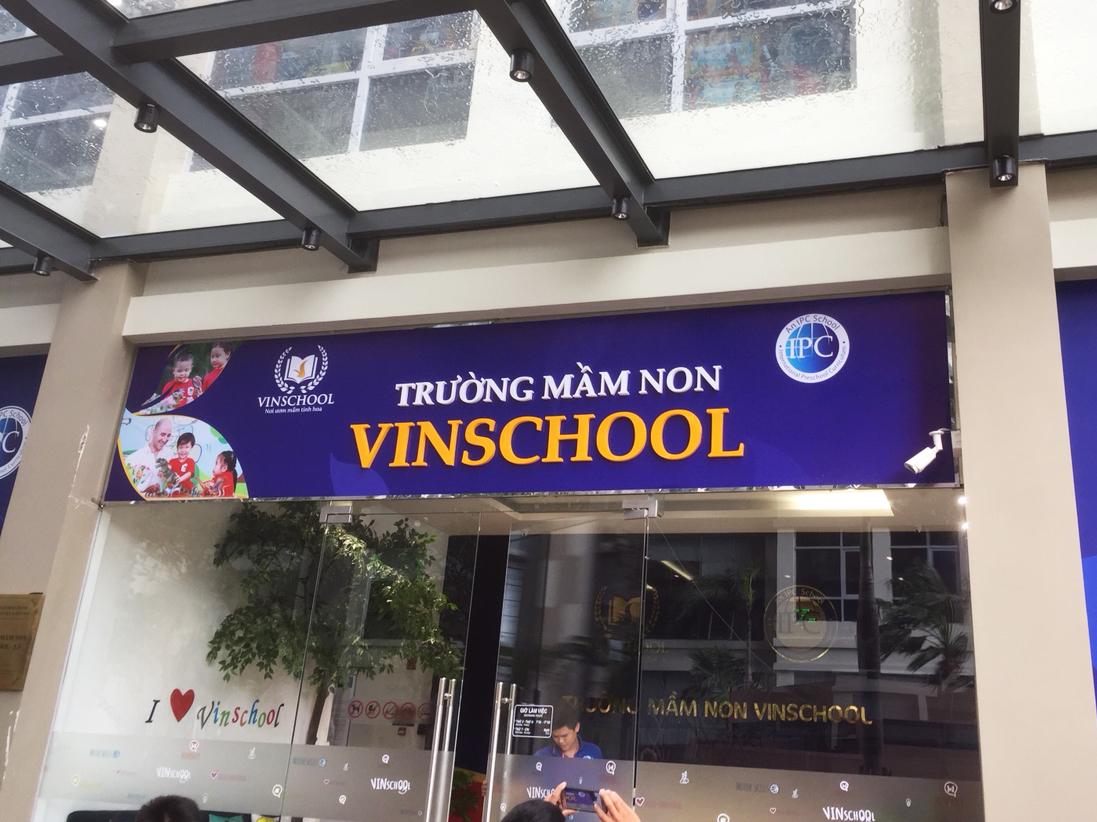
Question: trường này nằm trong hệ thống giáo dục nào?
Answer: trường này nằm trong hệ thống giáo dục vinschool